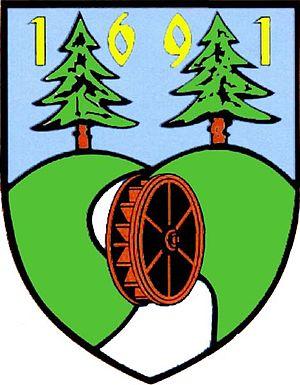
Desná est une ville du district de Jablonec nad Nisou, dans la région de Liberec, en République tchèque. Sa population s'élevait à 3 134 habitants en 2018.